History of Nickelodeon

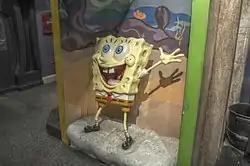
"SpongeBob SquarePants" has consistently ranked as the channel's highest-rated series since 2000.

On May 1, 1999, the channel previewed the animated series "SpongeBob SquarePants" directly after the 1999 Kids' Choice Awards. The show would go on to become the most popular Nicktoon in the channel's history, surpassing their previous flagship series "Rugrats", and has remained very popular to this day, consistently ranking as the channel's highest-rated series since 2000. By 2001, a third of the series' audience was made up of adults, and the show was run in evening slots. The first film adaptation of "SpongeBob SquarePants" was announced in 2002 and released in 2004. The ensuing "SpongeBob" media franchise went on to generate over $13 billion in merchandising revenue for Nickelodeon.